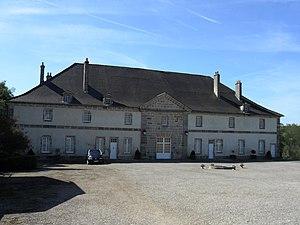
Château et son pigeonnier de Thuillières This building is en partie classé, en partie inscrit au titre des Monuments Historiques. It is indexed in the Base Mérimée, a database of architectural heritage maintained by the French Ministry of Culture,
Cet article recense les monuments historiques du département des Vosges, en France.
Le château de Thuillières est un château de la commune de Thuillières à l'ouest du département des Vosges en région Lorraine.
la liste des châteaux des Vosges recense de manière non exhaustive les châteaux, maisons fortes, mottes castales, situés dans le département français des Vosges. Il est fait état des inscriptions et classements au titre des monuments historiques.